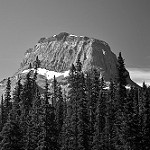
Label: B & W